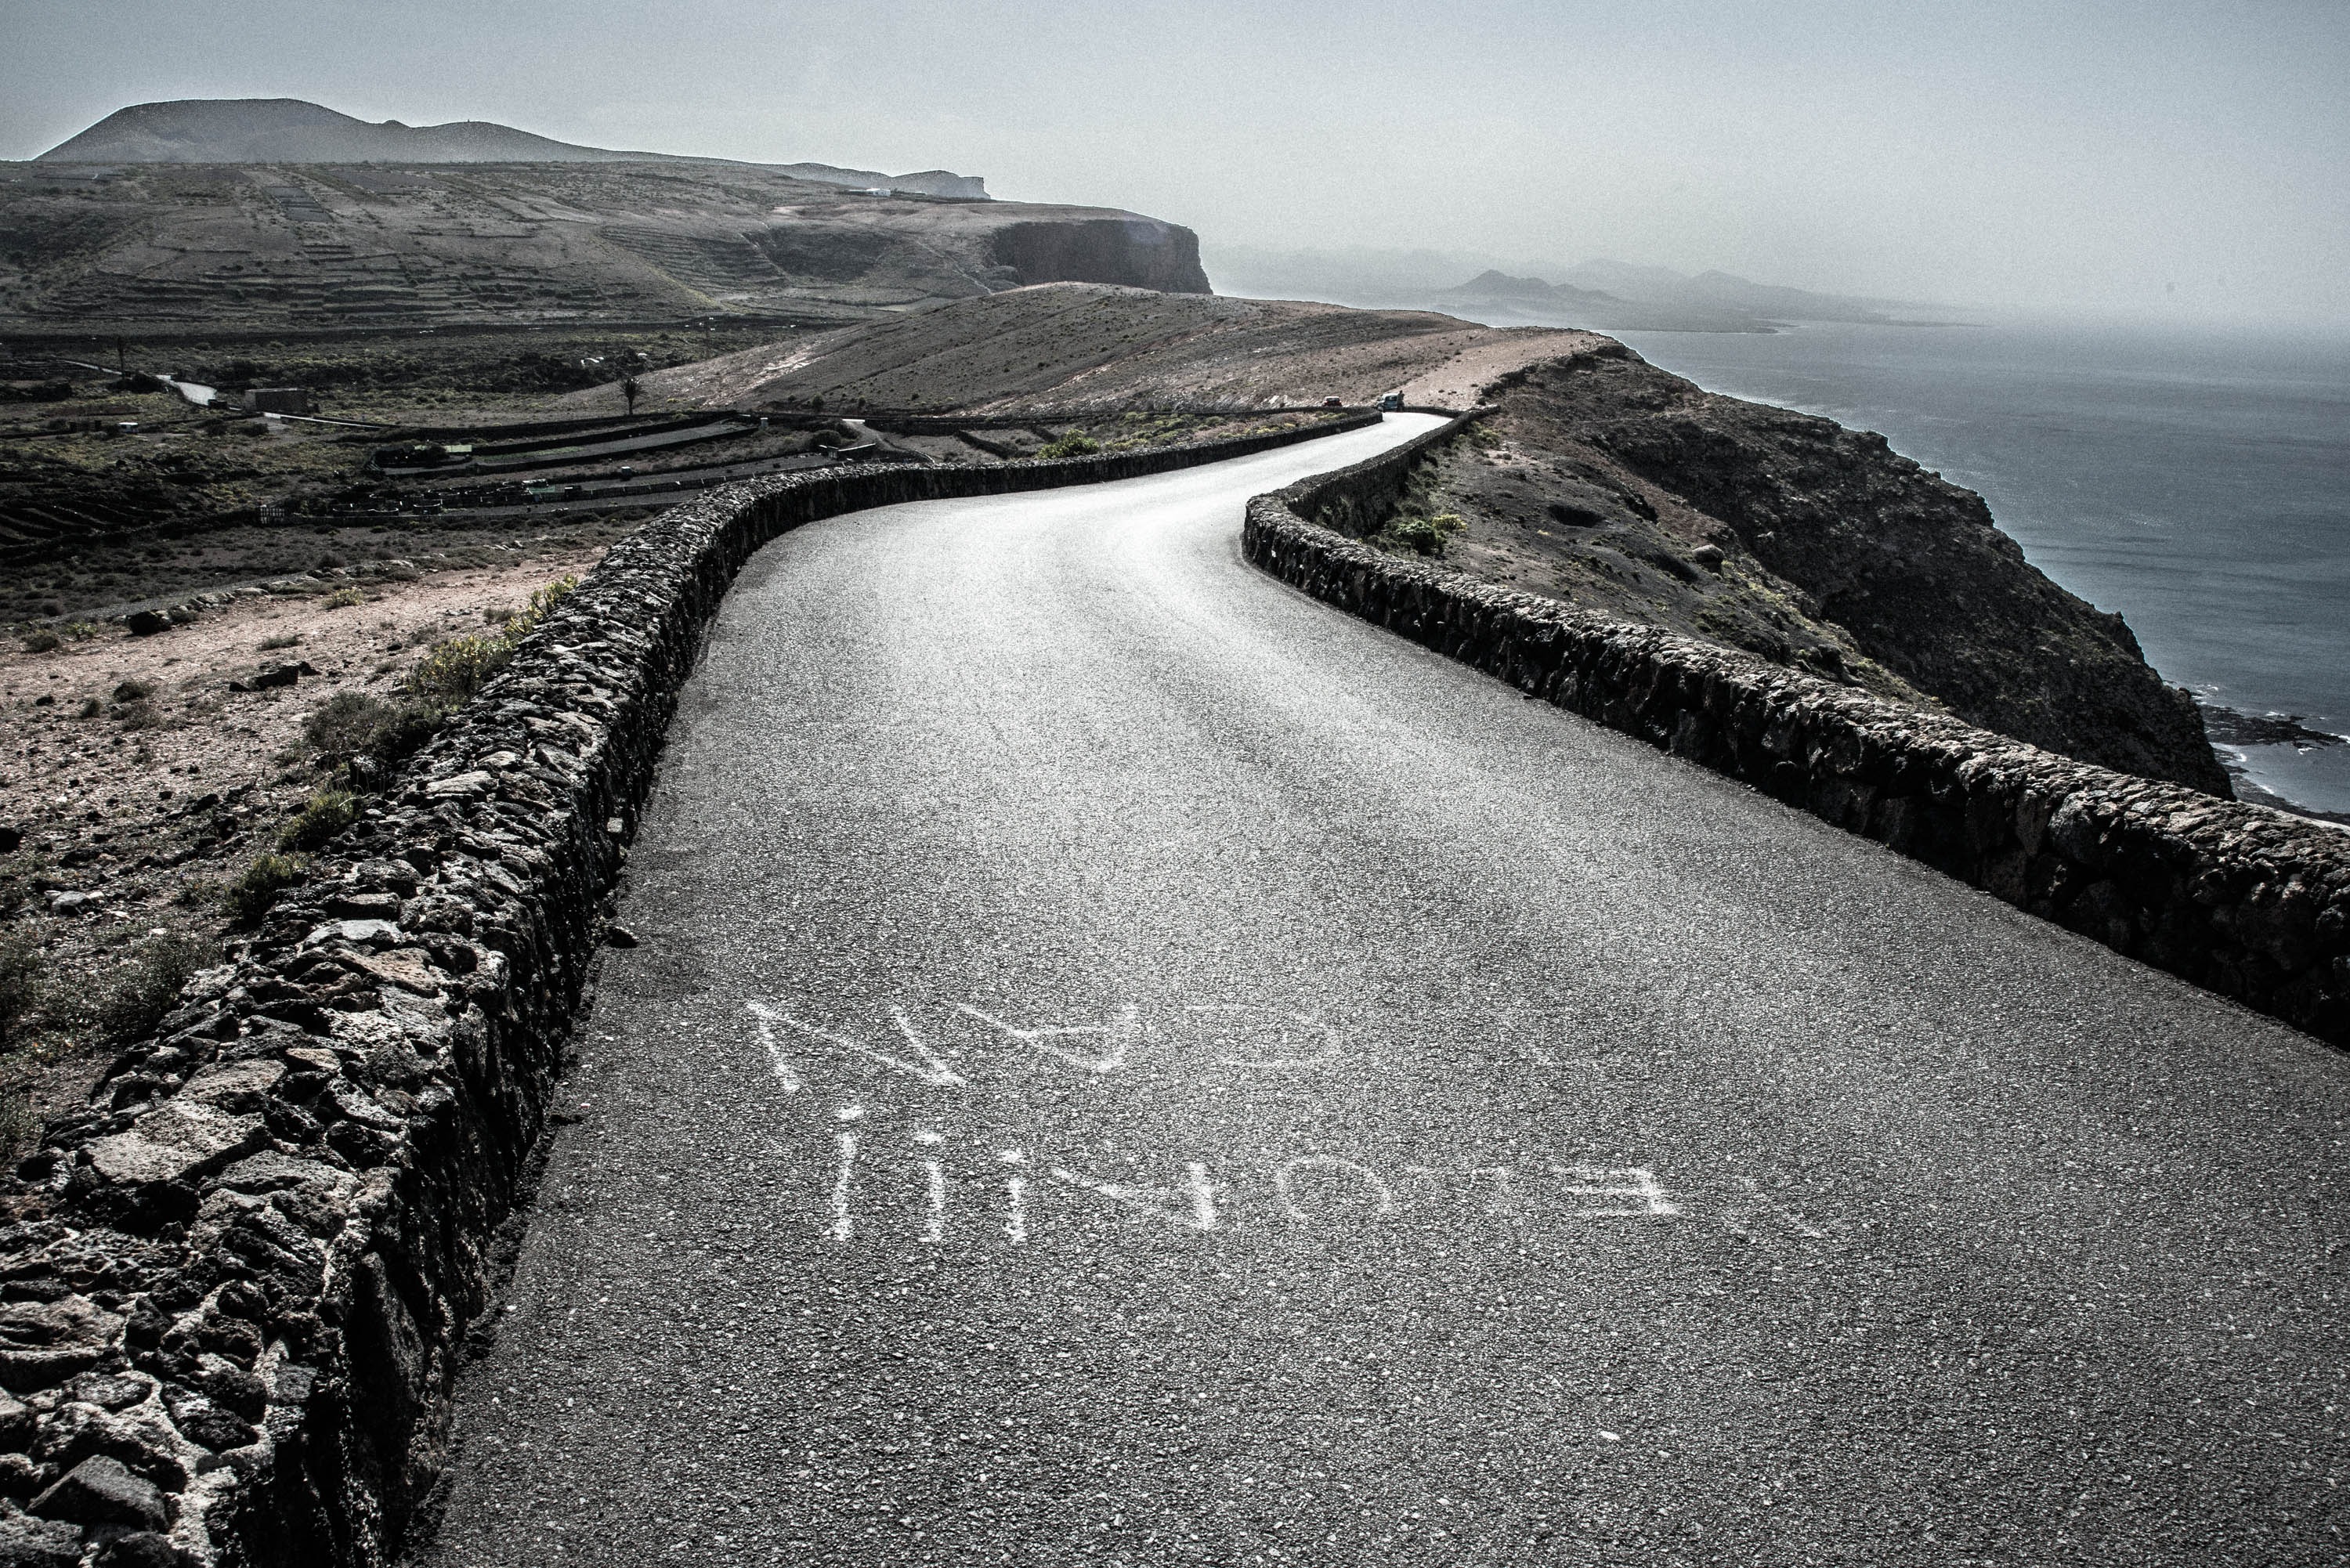
landscape, sea, coast, nature, rock, horizon, mountain, road, wave, view, asphalt, cliff, monochrome, terrain, infrastructure, loneliness, vision, viewpoint, lanzarote, off the beaten track, aerial photography, lonely road, mirador del rio